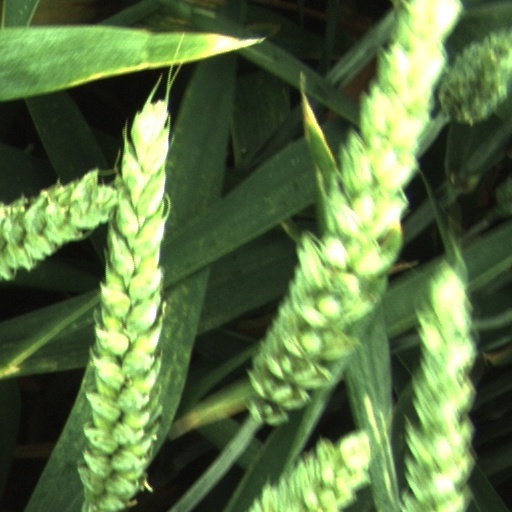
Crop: wheat